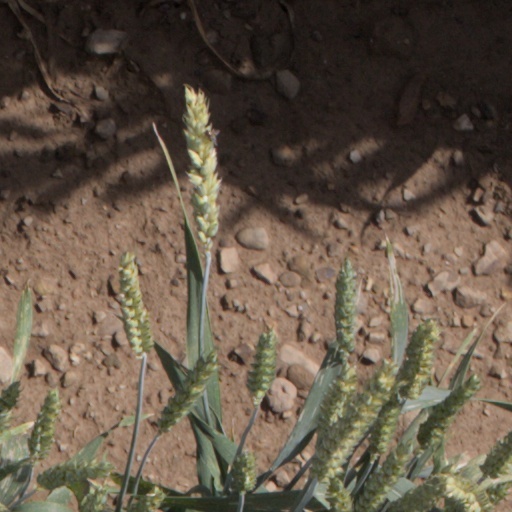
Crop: wheat